Herta Heuwer

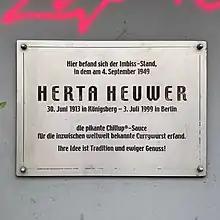
A commemorative plaque for Herta Heuwer

Herta Charlotte Heuwer (née Pöppel; 30 June 1913 – 3 July 1999) was a German chef. She owned and ran a food kiosk in West Berlin. Heuwer is frequently credited with the invention of the take-away dish that would become the currywurst, supposedly on 4 September 1949. The original currywurst was a boiled sausage, fried, with a sauce of tomato paste, Worcestershire sauce, curry powder and other ingredients.